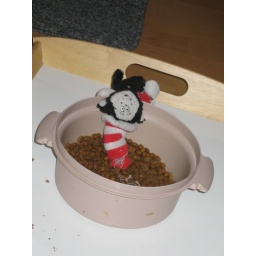
raggedy cat in the hat